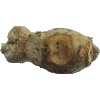
Label: ginger_root